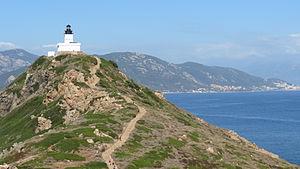
Le phare et Ajaccio en arrière plan